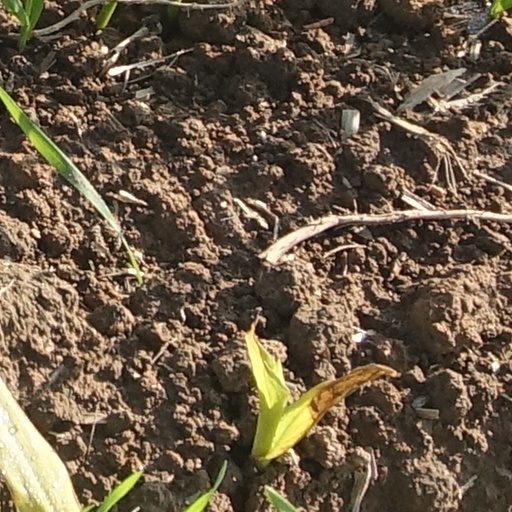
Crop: wheat